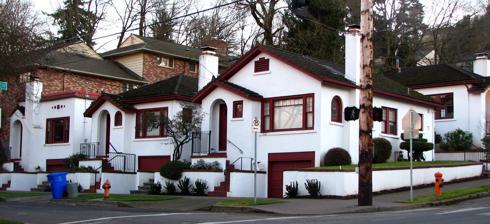
Building: Bohnsen Cottages
Country: United States of America
Year built: 1926
Historic building complex in Portland, Oregon, U.S. United States historic place Bohnsen Cottages U.S. National Register of Historic Places Location 1918-1926 SW Elm St and 2412-2416 SW Vista Ave, Portland, Oregon Coordinates 45°30′35″N 122°41′55″W / 45.509692°N 122.698569°W / 45.509692; -122.698569 Area less than one acre Built 1926 Architectural style Mission/Spanish Revival NRHP reference No. 08001182 Added to NRHP December 4, 2008 The Bohnsen Cottages is a building complex located in southwest Portland , Oregon listed on the National Register of Historic Places . See also National Register of Historic Places listings in Southwest Portland, Oregon References